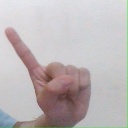
अक्षर: ए